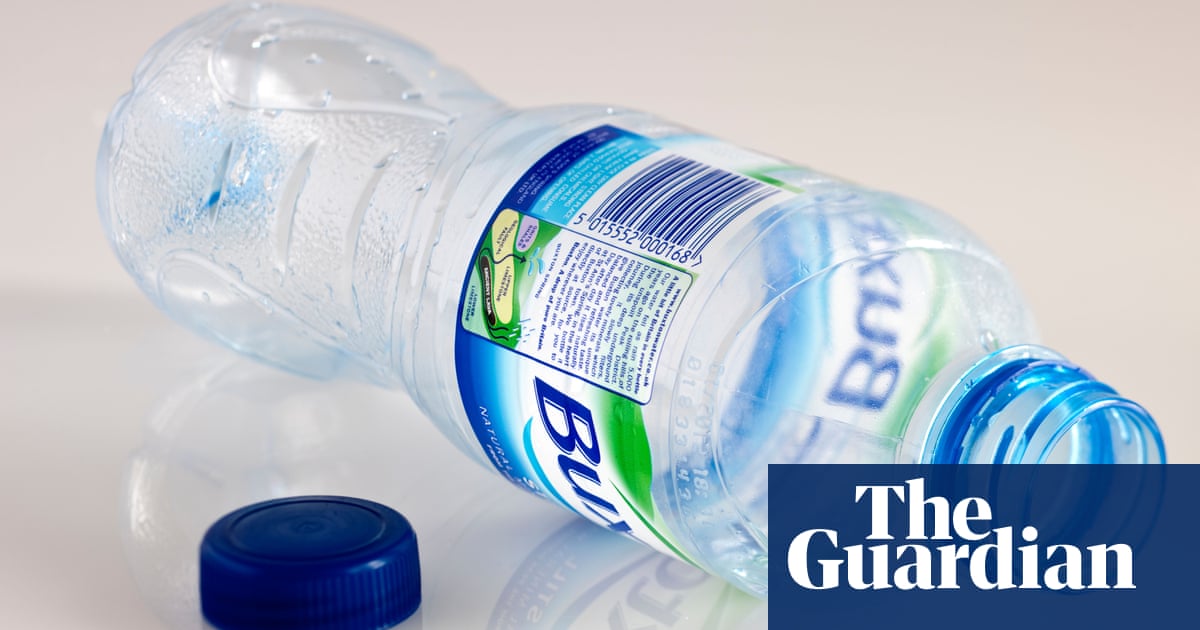
Label: plastic